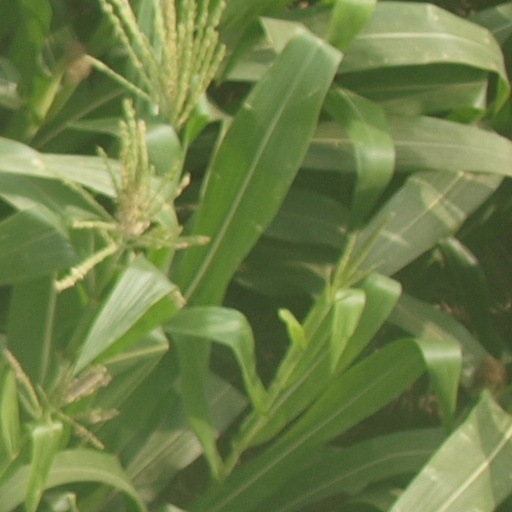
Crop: maize; corn